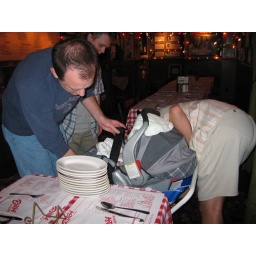
Dad was the only one not helping to put Libby's car seat in the holder.